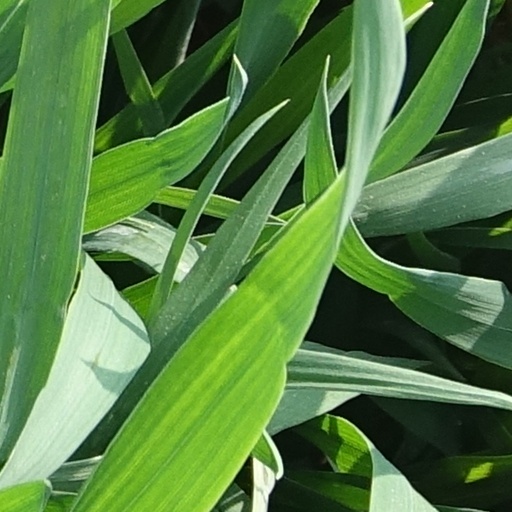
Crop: wheat